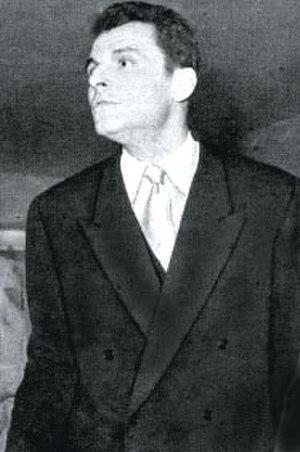
Marcel Truc, dit André Cayatte, né le 3 février 1909 à Carcassonne et mort le 6 février 1989 à Paris, est un écrivain et réalisateur français, avocat de formation. Il a également publié sous le pseudonyme Armand Tréguière.